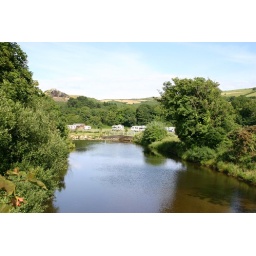
This picture was taken from the old green bridge over the Sulby river, but looking in the opposite direction.